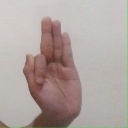
अक्षर: फ